Jack (device)

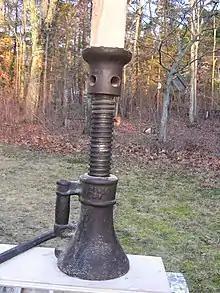
A 2.5-ton house jack that stands 24 inches from top to bottom fully threaded out

A "house jack", also called a "screw jack", is a mechanical device primarily used to lift buildings from their foundations for repairs or relocation. A series of jacks is used and then wood cribbing temporarily supports the structure. This process is repeated until the desired height is reached. The house jack can be used for jacking carrying beams that have settled or for installing new structural beams. On the top of the jack is a cast iron circular pad that the jacking post rests on. This pad moves independently of the house jack so that it does not turn as the acme-threaded rod is turned with a metal rod. This piece tilts very slightly, but not enough to render the post dangerously out of plumb.